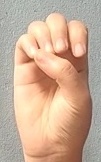
ASL sign: E